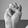
ASL letter: M